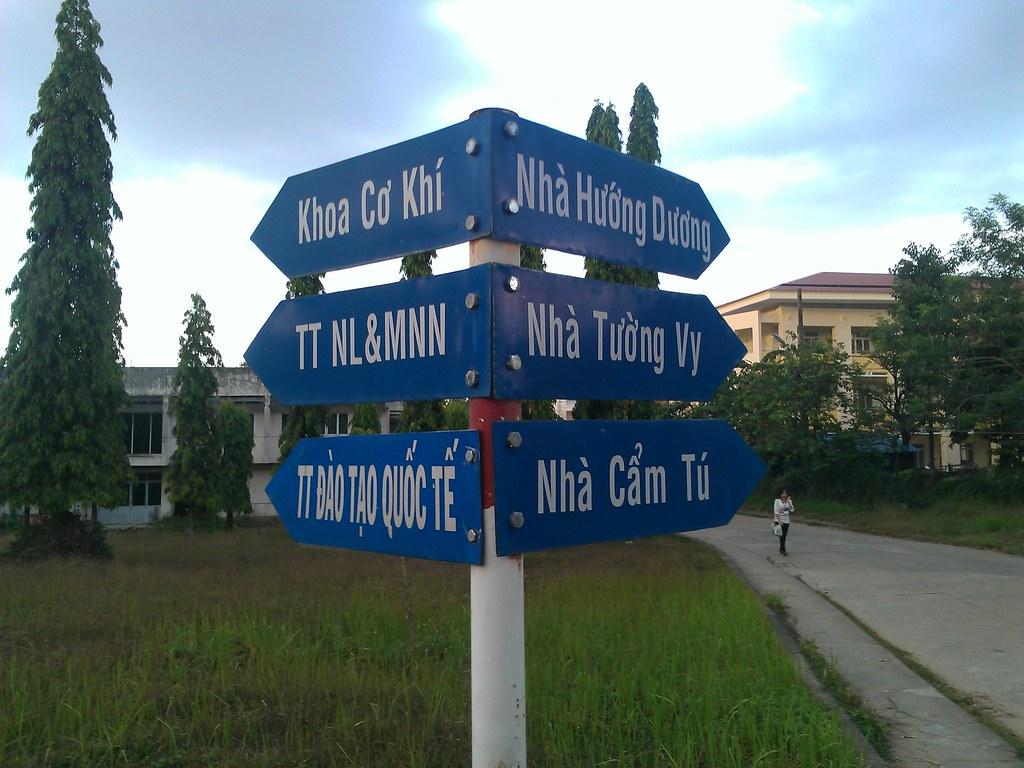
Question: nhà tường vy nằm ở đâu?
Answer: nằm hướng bên phải